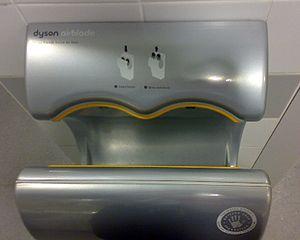
La créativité décrit — de façon générale — la capacité d'un individu ou d'un groupe à imaginer ou construire et mettre en œuvre un concept neuf, un objet nouveau ou à découvrir une solution originale à un problème.